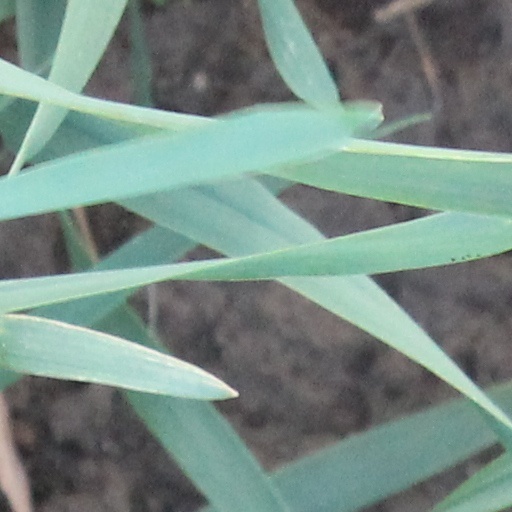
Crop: wheat